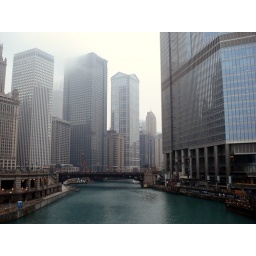
chicago river... A little bit of the green stain they put in the river for St Patrick day remains in the water